Harrisonburg Downtown Historic District

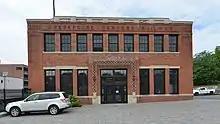
Chesapeake Western Railway terminal, Harrisonburg, VA

Chesapeake Western Railway Station (1913) is a brick building with two sections, the tow-story front section contains a passenger and office area while the one-story rear section was built for freight. Trim, belt courses, window sills, and lintels on the facade are made of Indiana limestone. The main entrance is ornamented with red-tinted concrete with a crosshatched surface. The building was damaged by fire 1982 and in the 1990's the building was rented out as warehouse space. The building was refurbished as office space and tenants occupied it in July 2016.